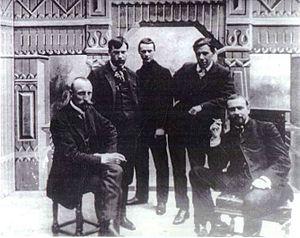
Vladimir Fedorovitch Siversen, né en 1873 et mort à une date inconnue, est un directeur de la photographie russe d'origine allemande, également scénariste et réalisateur.